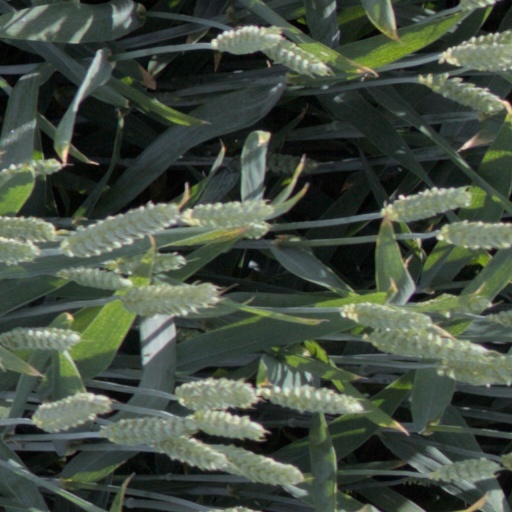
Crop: wheat